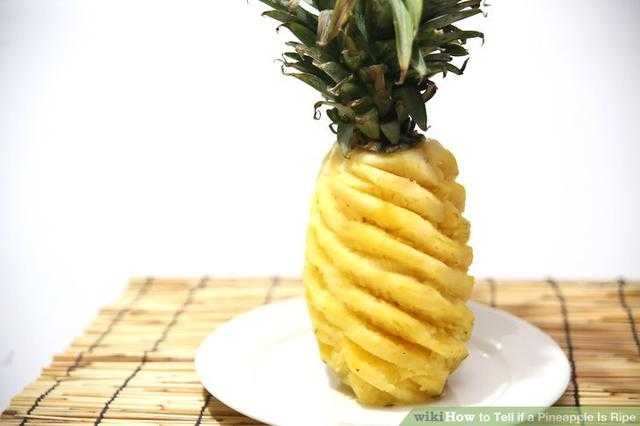
Label: Pineapple